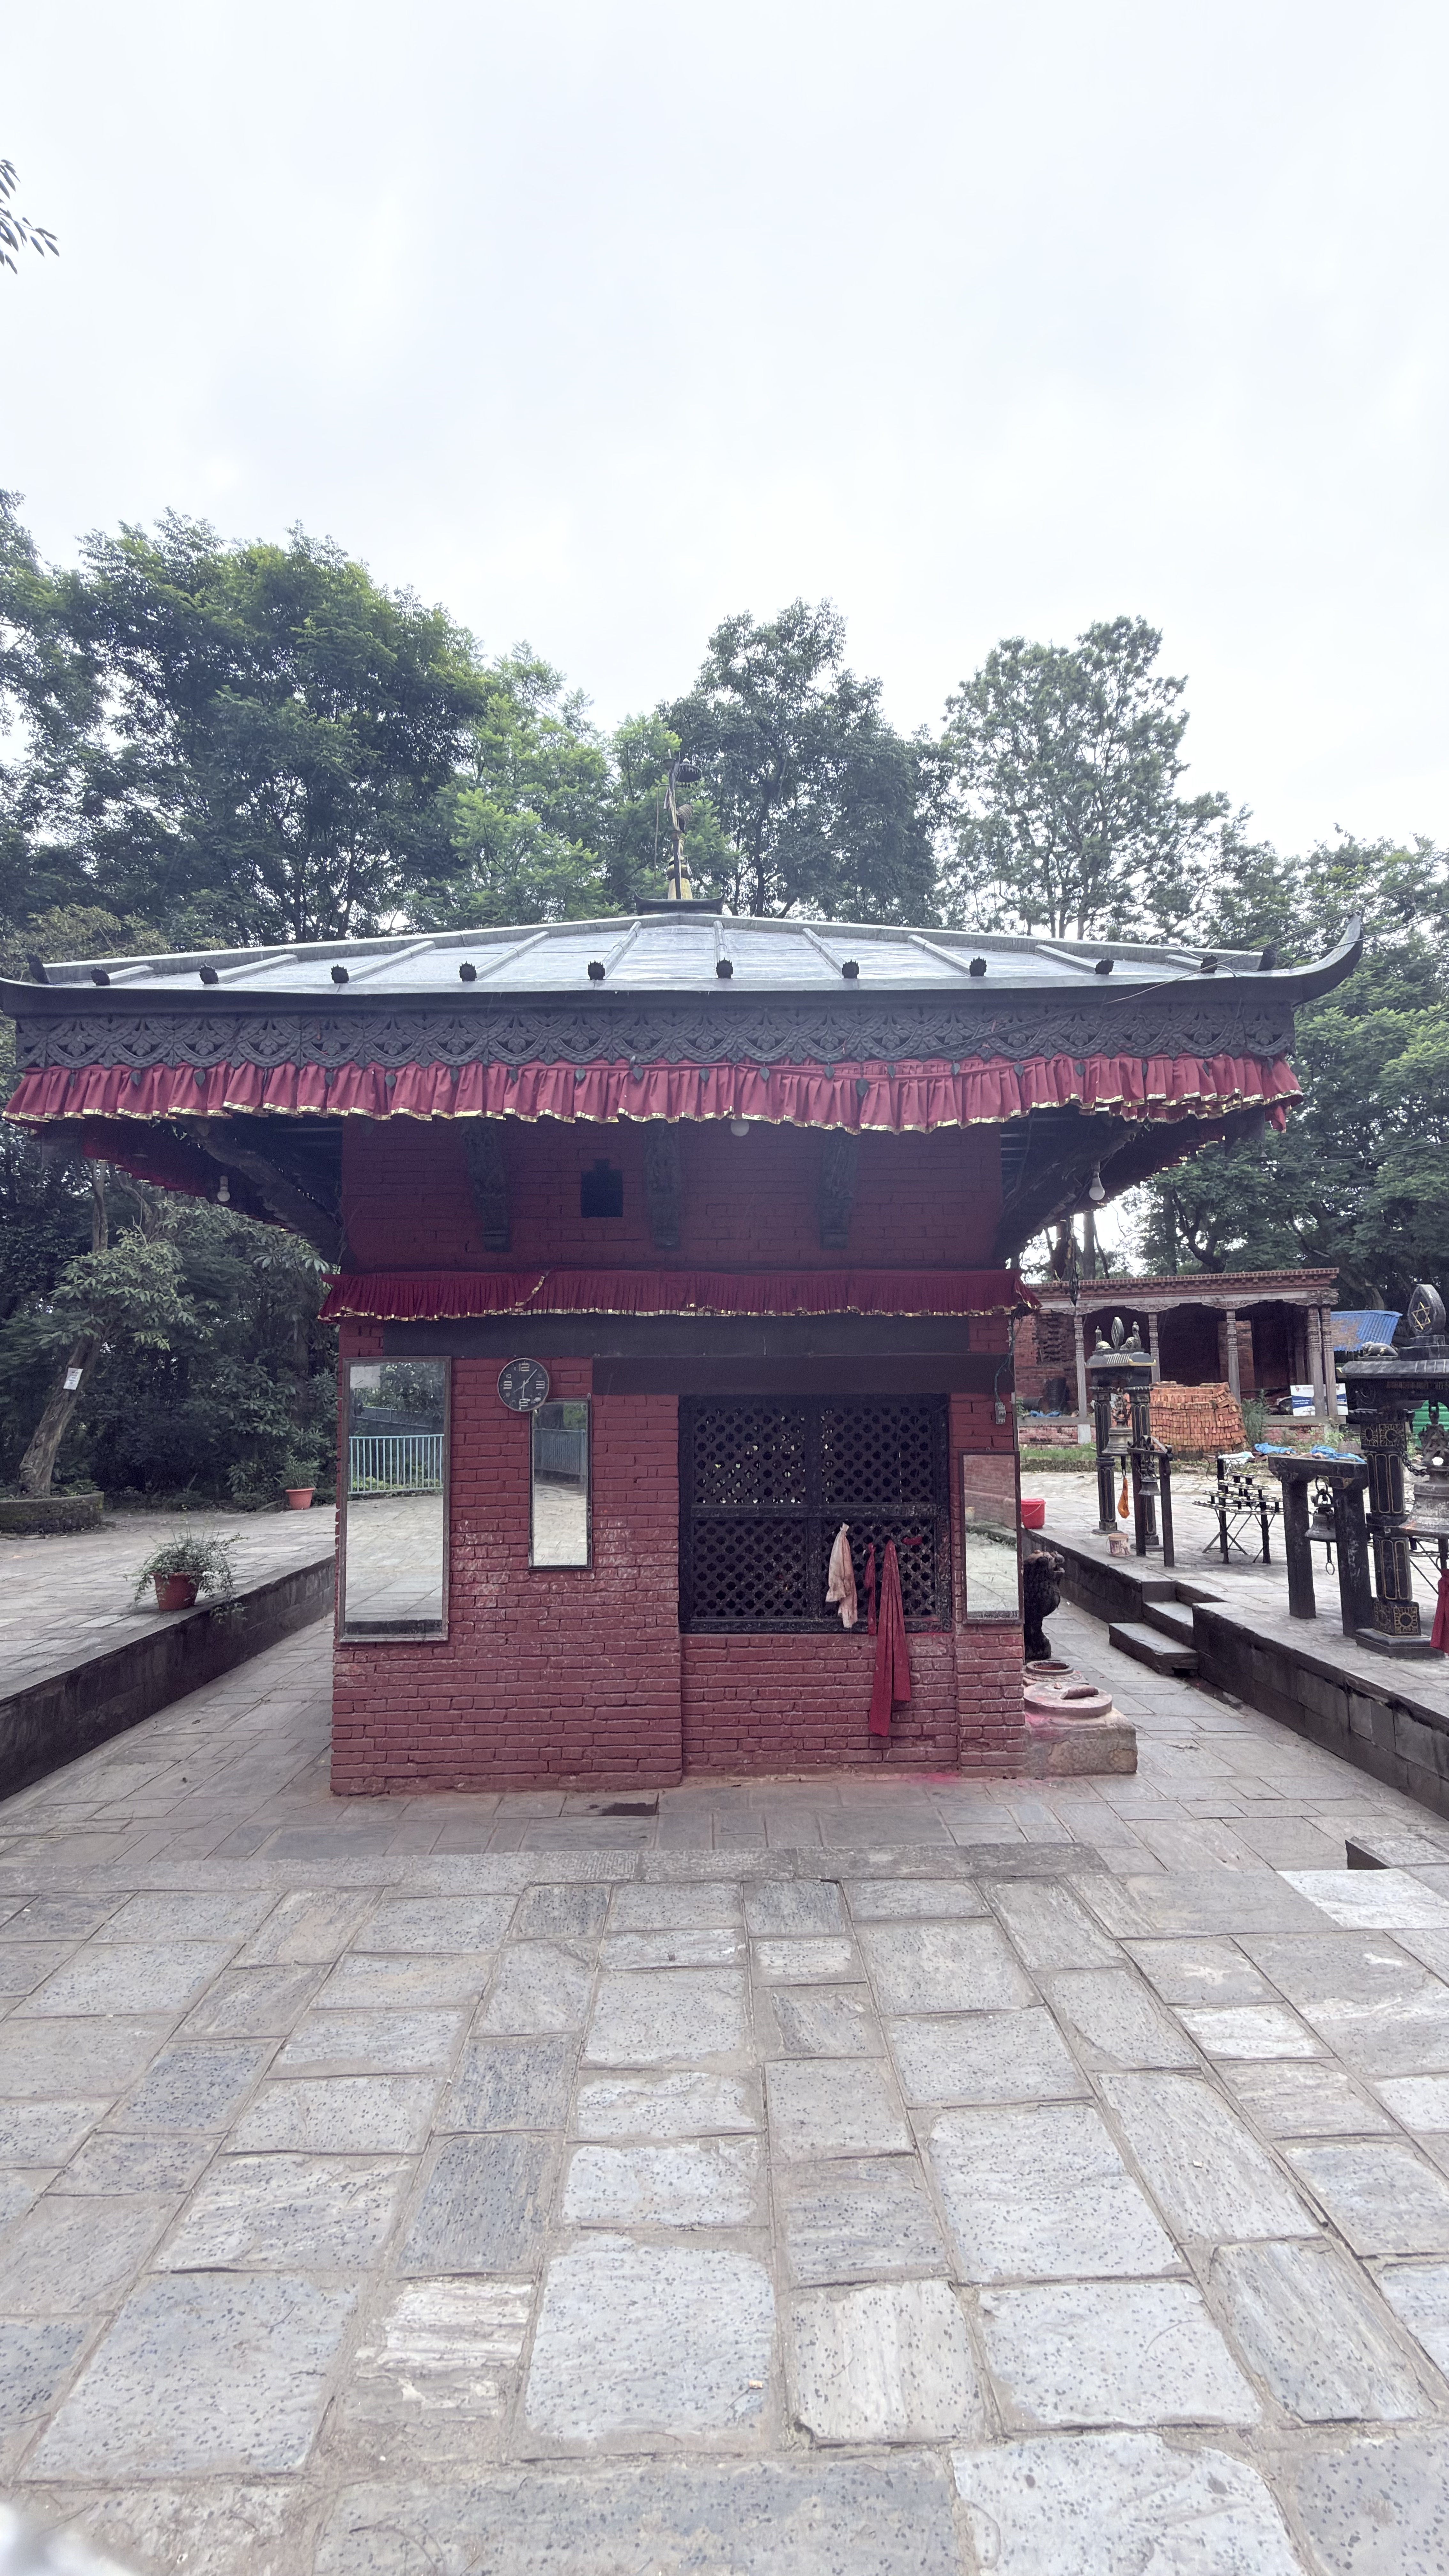
Heritage site: Balkumari_Temple